Epithelioid sarcoma

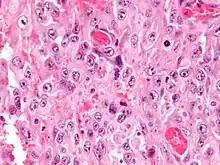
Micrograph of an epithelioid sarcoma. H&E stain.

Epithelioid sarcoma is a rare soft tissue sarcoma arising from mesenchymal tissue and characterized by epithelioid-like features. It accounts for less than 1% of all soft tissue sarcomas. It was first definitively characterized by F.M. Enzinger in 1970. It commonly presents itself in the distal limbs (fingers, hands, forearms, or feet) of young adults as a small, soft mass or a cluster of bumps. A proximal version has also been described, frequently occurring in the upper extremities. Less commonly, cases are reported in the pelvis, vulva, penis, and spine.